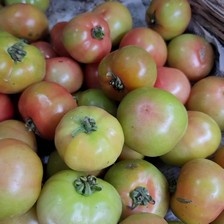
Label: tomato